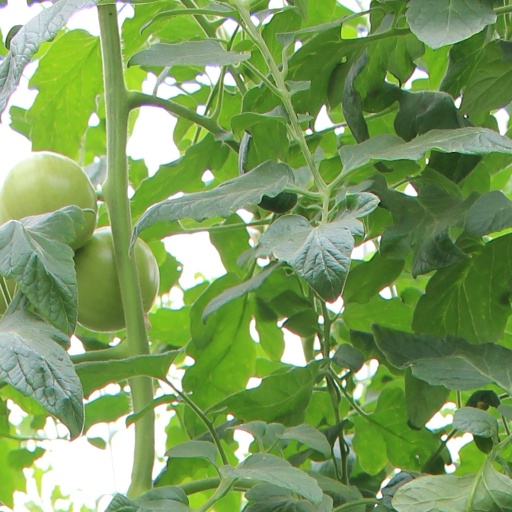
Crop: tomato